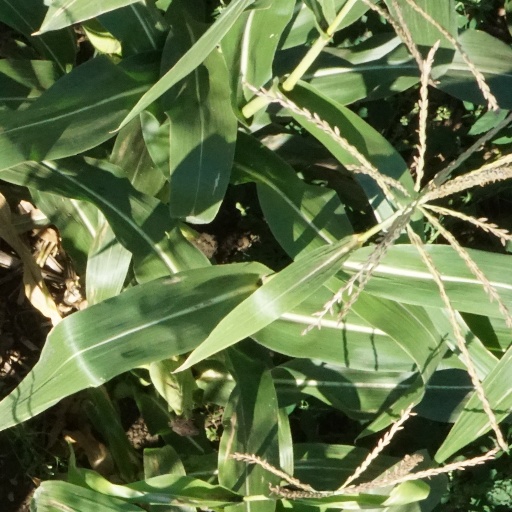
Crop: maize; corn